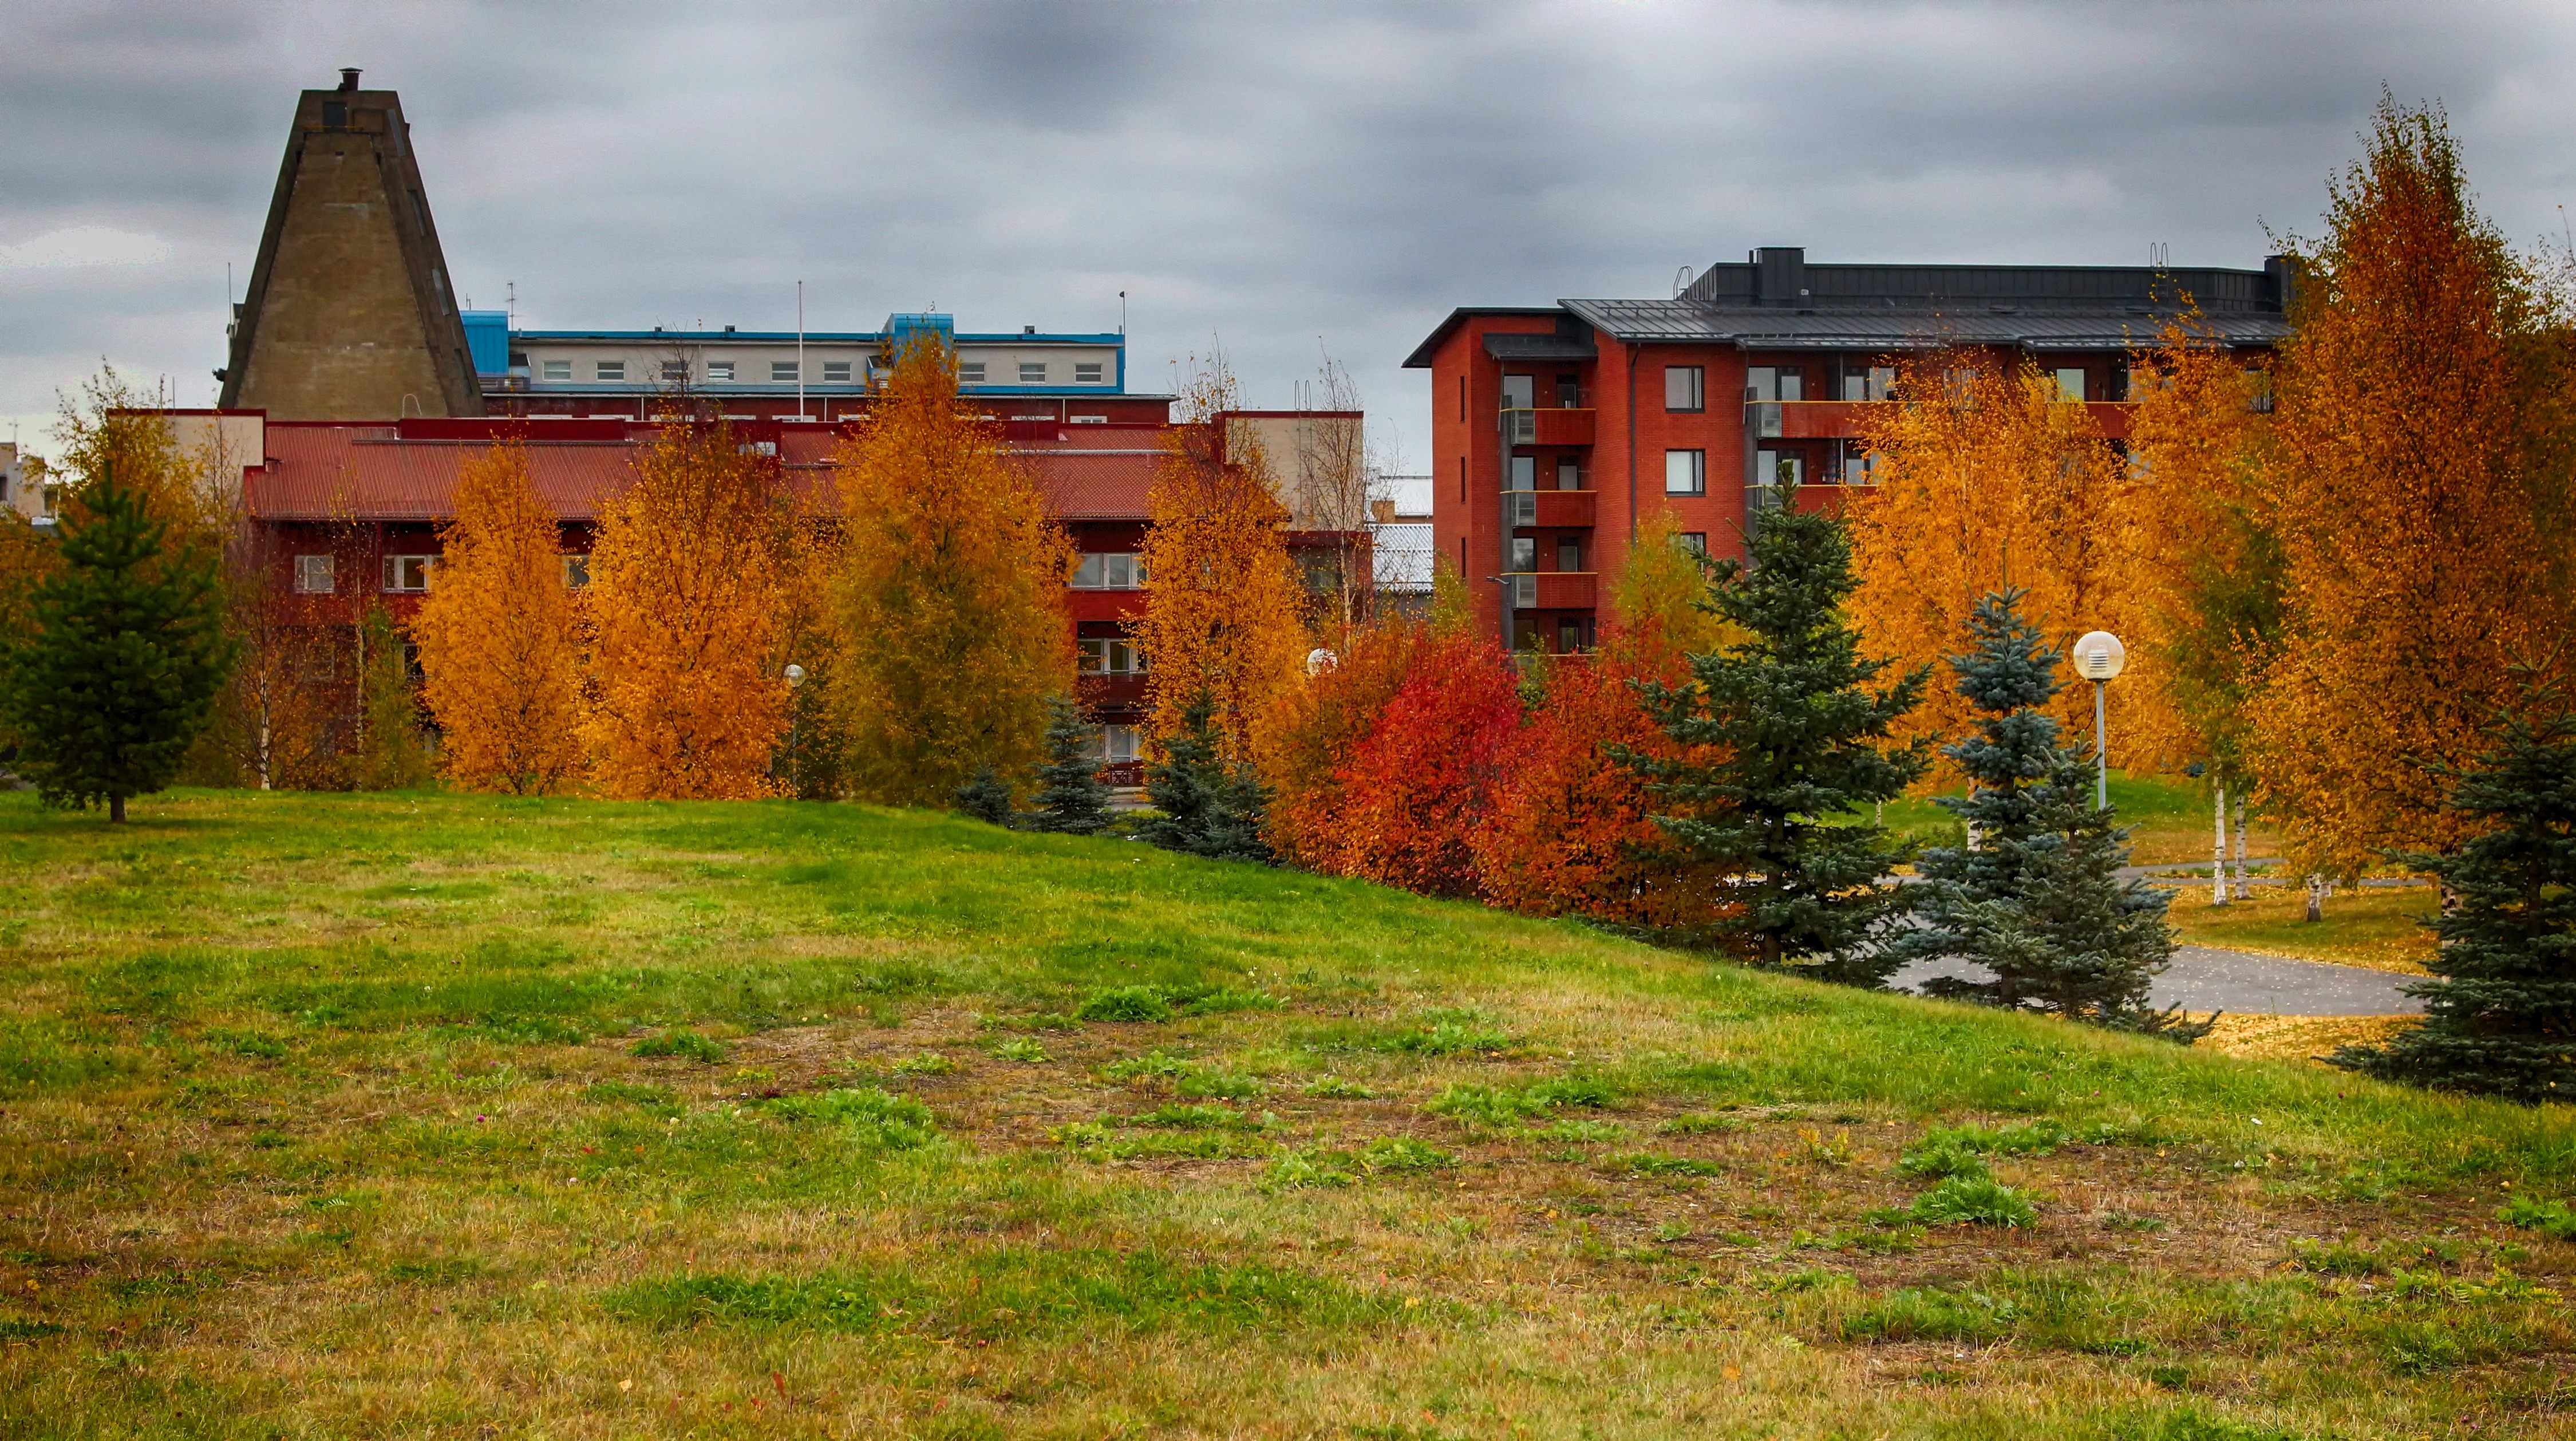
tree, nature, grass, sky, farm, lawn, meadow, countryside, house, leaf, fall, hill, building, chateau, home, autumn, park, castle, colorful, season, waterway, outside, hdr, clouds, colors, finland, estate, rural area